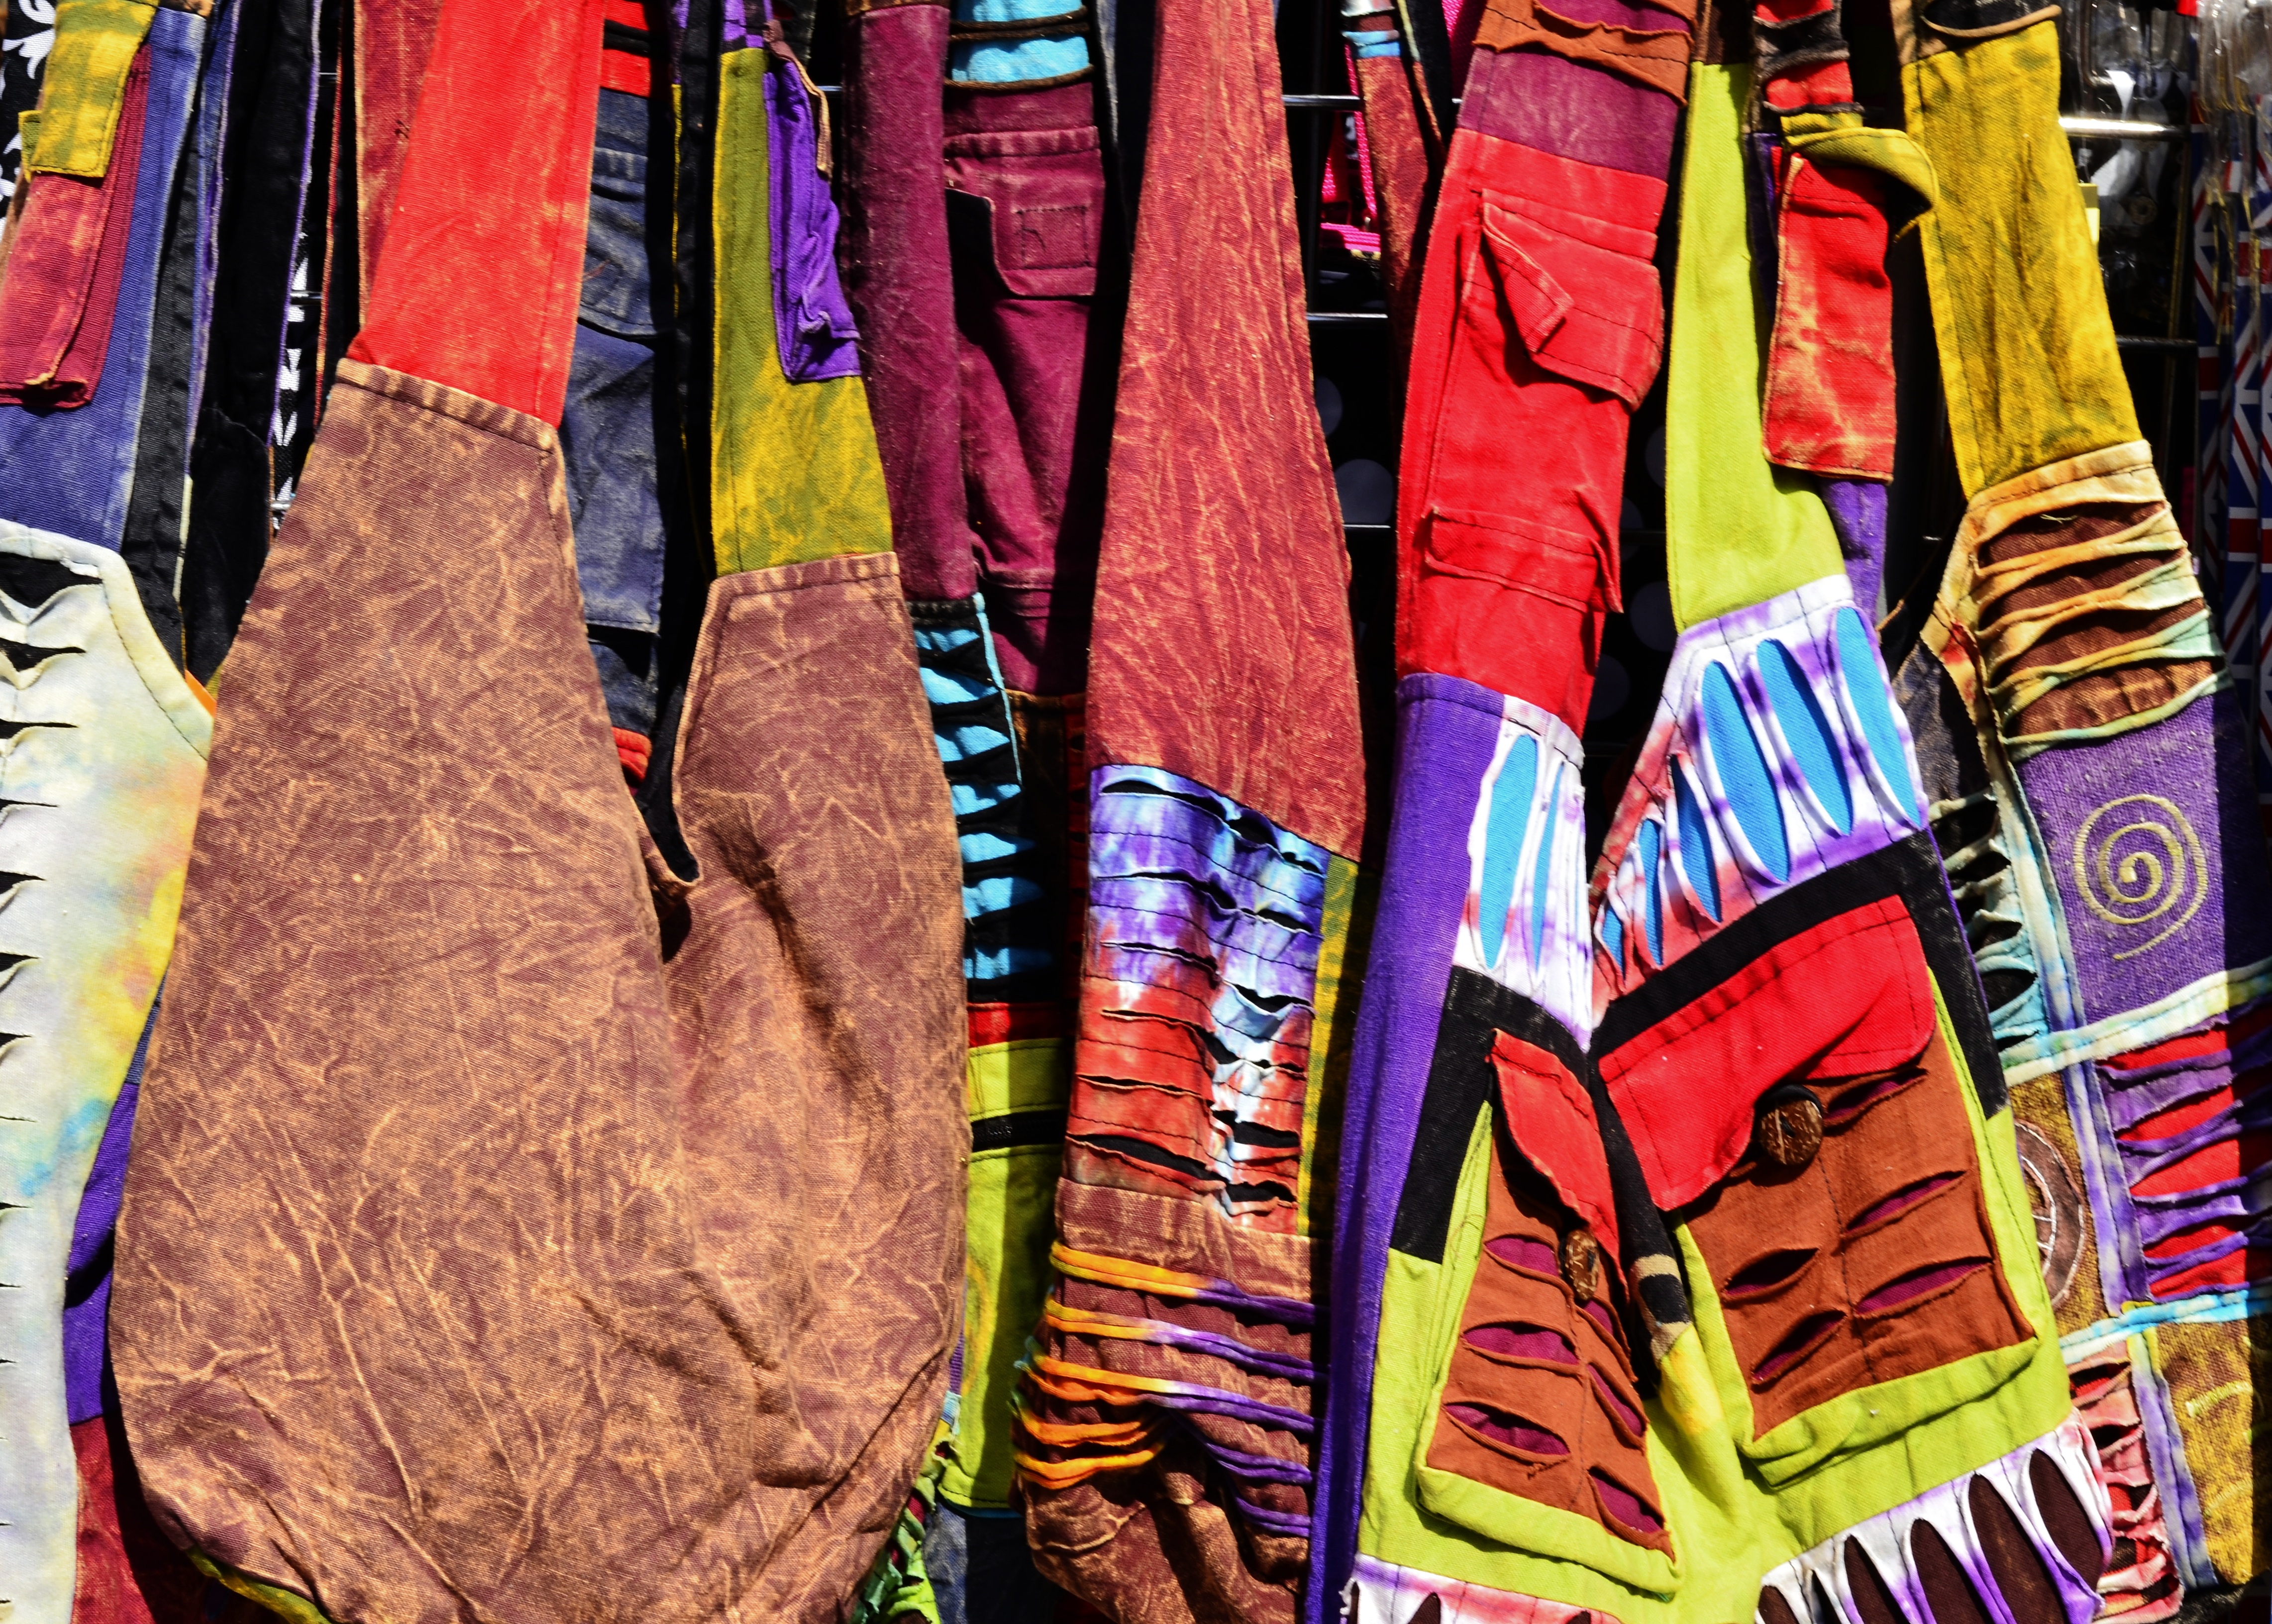
female, pattern, color, fashion, clothing, shopping, handbag, textile, art, luxury, women, sale, casual, stylish, bags, accessory, fashionable, purses, fashion accessory